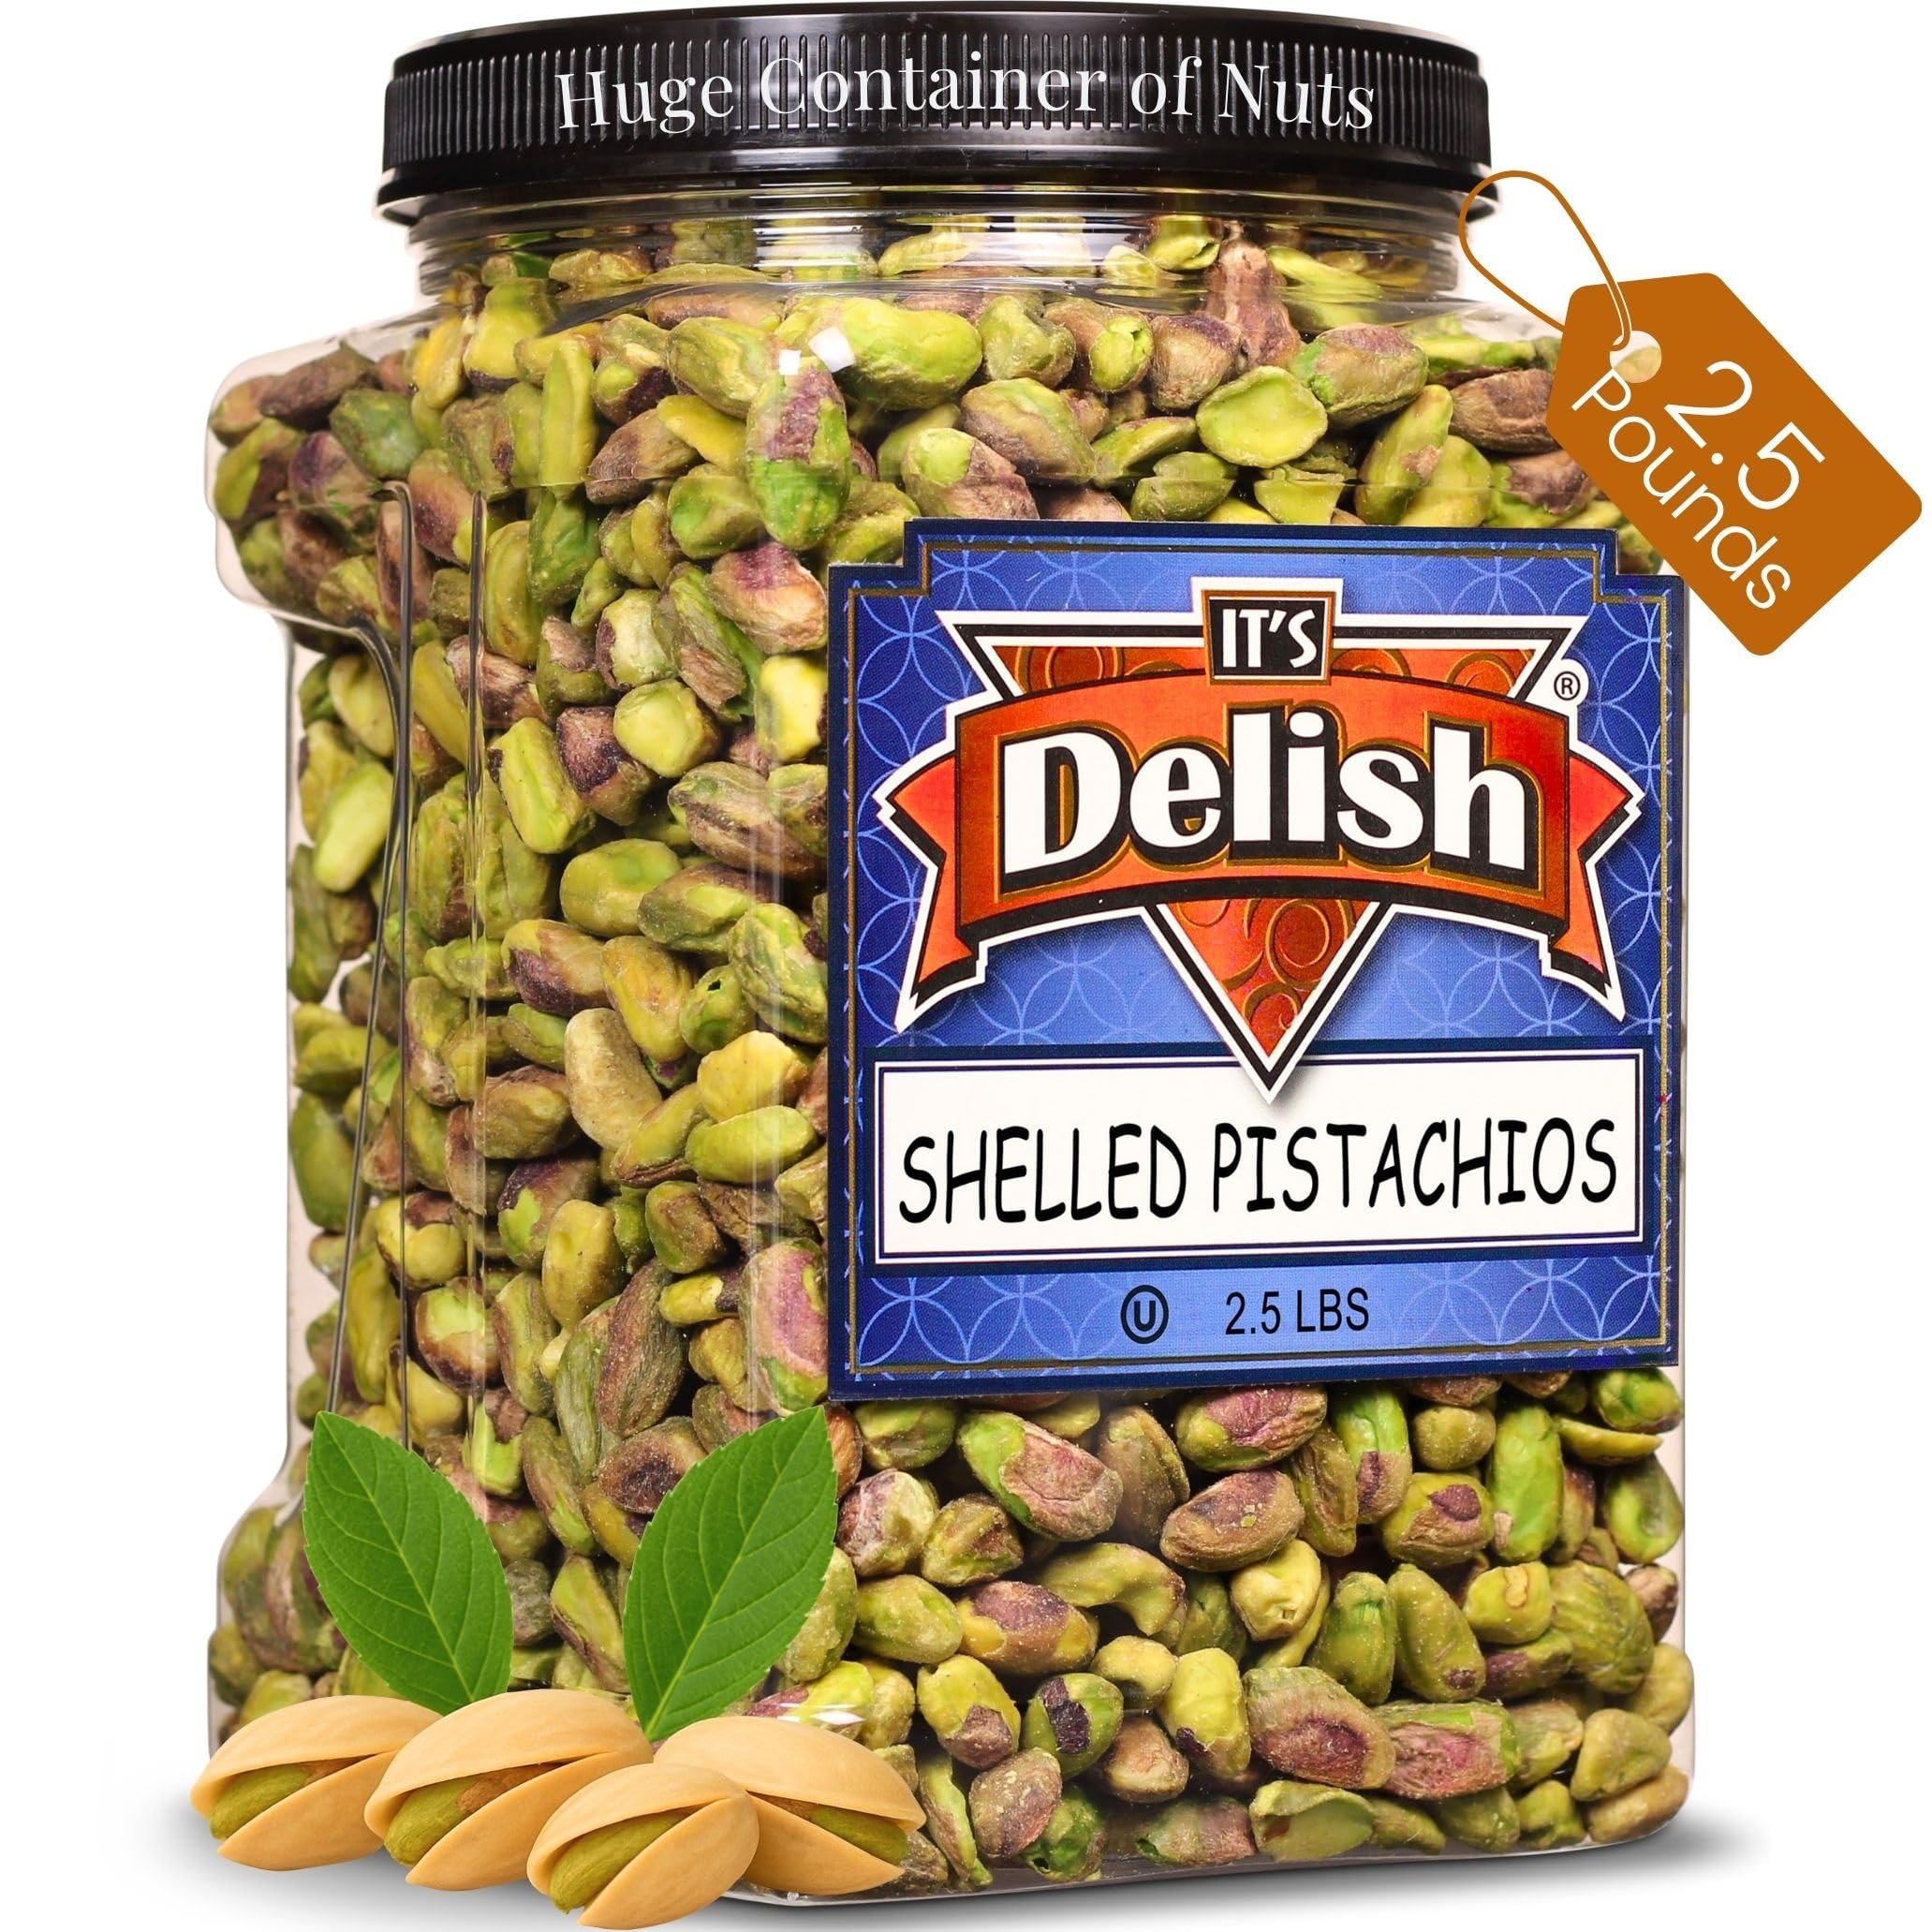
Item Name: Premium California Roasted Salted Shelled Pistachio Kernels by Its Delish - 2.5 LBS Reusable Jumbo Container (Jar) Bulk Style, Fresh & Crunchy Dry Roasted Pistachio Nuts No Shell with Salt, Kosher Snack & Salad Topping
Bullet Point 1: FRESH & DELICIOUS Dry Roasted to perfection and lightly salted with Sea Salt Premium California Pistachios
Bullet Point 2: 2.5 LBS Reusable Jumbo Container (Jar) Its Delish brand
Bullet Point 3: HEALTHY SNACK Fresh, tasty and healthy, source of fiber, protein, vitamins and minerals - No Salt, Oil or Preservatives added.
Bullet Point 4: SNACK & PARTY Wonderful snack for home, office, on the go, or any occasion - Sprinkle some into your favorite salad!
Bullet Point 5: QUALITY & KOSHER Certified Kosher OU Made & Packaged in the USA 100% Natural
Bullet Point 6: ALLERGEN WARNING – May be roasted with either Vegetable Oil, Peanut Oil, Sunflower Oil, and/or Soybean Oil.
Product Description: <p><strong>Premium California Roasted Salted Shelled Pistachio Meats Kernels by Its Delish, 2.5 LBS Reusable Jumbo Container (Jar)</strong></p><p>Stock up for your daily snacking and upcoming party or event with our premium California pistachios roasted to perfection and perfectly lightly salted with sea salt. This is an awesome snack for movie night or game parties. You get all the nutrients and vitamins at their max and it makes a great addition to your daily snacking diet. Aside from snacks, raw pistachios are awesome in salads and fancy dishes and recipes. Stock up for home and office snack pantry and for your cooking and baking. Get yours today or send as gift to a friend or loved one! Enjoy!</p><p><strong>About It's Delish!</strong></p><p>It's Delish was established in 1992 and is located in North Hollywood, California. It's Delish is a food manufacturer and distributor who produces over 500 gourmet food products including licorice, sour belts, taffies, caramels, Jordan Cashews, chocolates, nuts, fruits, trail mixes, spices, and the spice blends. It's Delish also produces organics and all natural products. We give you the opportunity to order from the factory direct!</p><p>It’s Delish! prides itself on the four pillars that are at the foundation of everything we do.</p><p><strong>Innovation Quality Value Service</strong></p>
Value: 1.0
Unit: Count

Price: 64.99